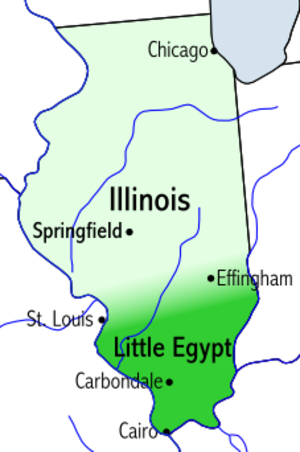
Cet article est une liste de certaines régions des États-Unis. De nombreuses régions sont définies par des lois ou des règlements du gouvernement fédéral, d'autres par une culture et une histoire partagées et d'autres par des facteurs économiques.